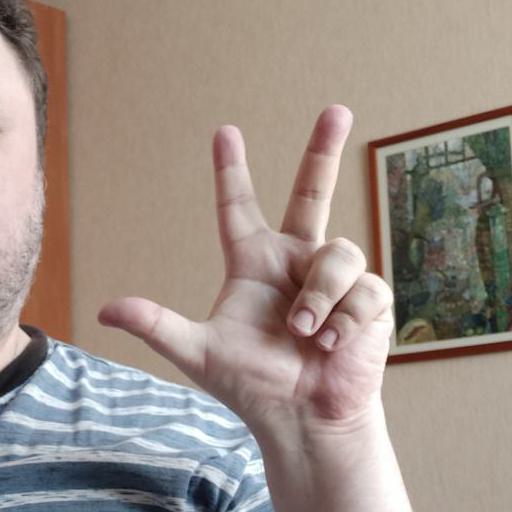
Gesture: three2